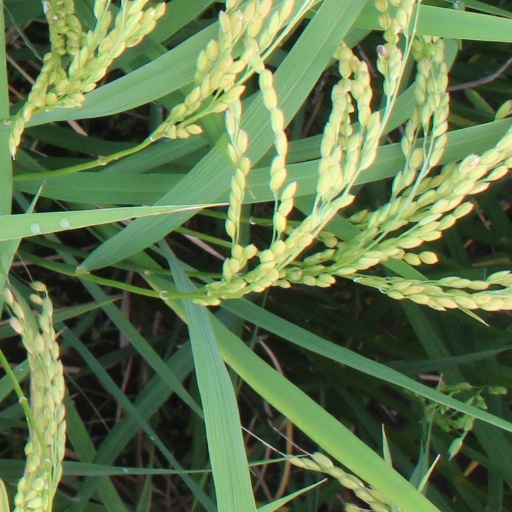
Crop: rice